Andrzej Walicki

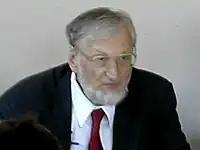
Andrzej Walicki in 2002

Andrzej Stanisław Walicki (15 May 1930 – 20 August 2020) was a Polish historian. He was a professor at the University of Notre Dame in Indiana, United States. He specialized in philosophy of sociopolitics, history of Polish and Russian philosophy, Marxism and liberal thought. He was one of the scholars who formed the "Warsaw School of the History of Ideas".